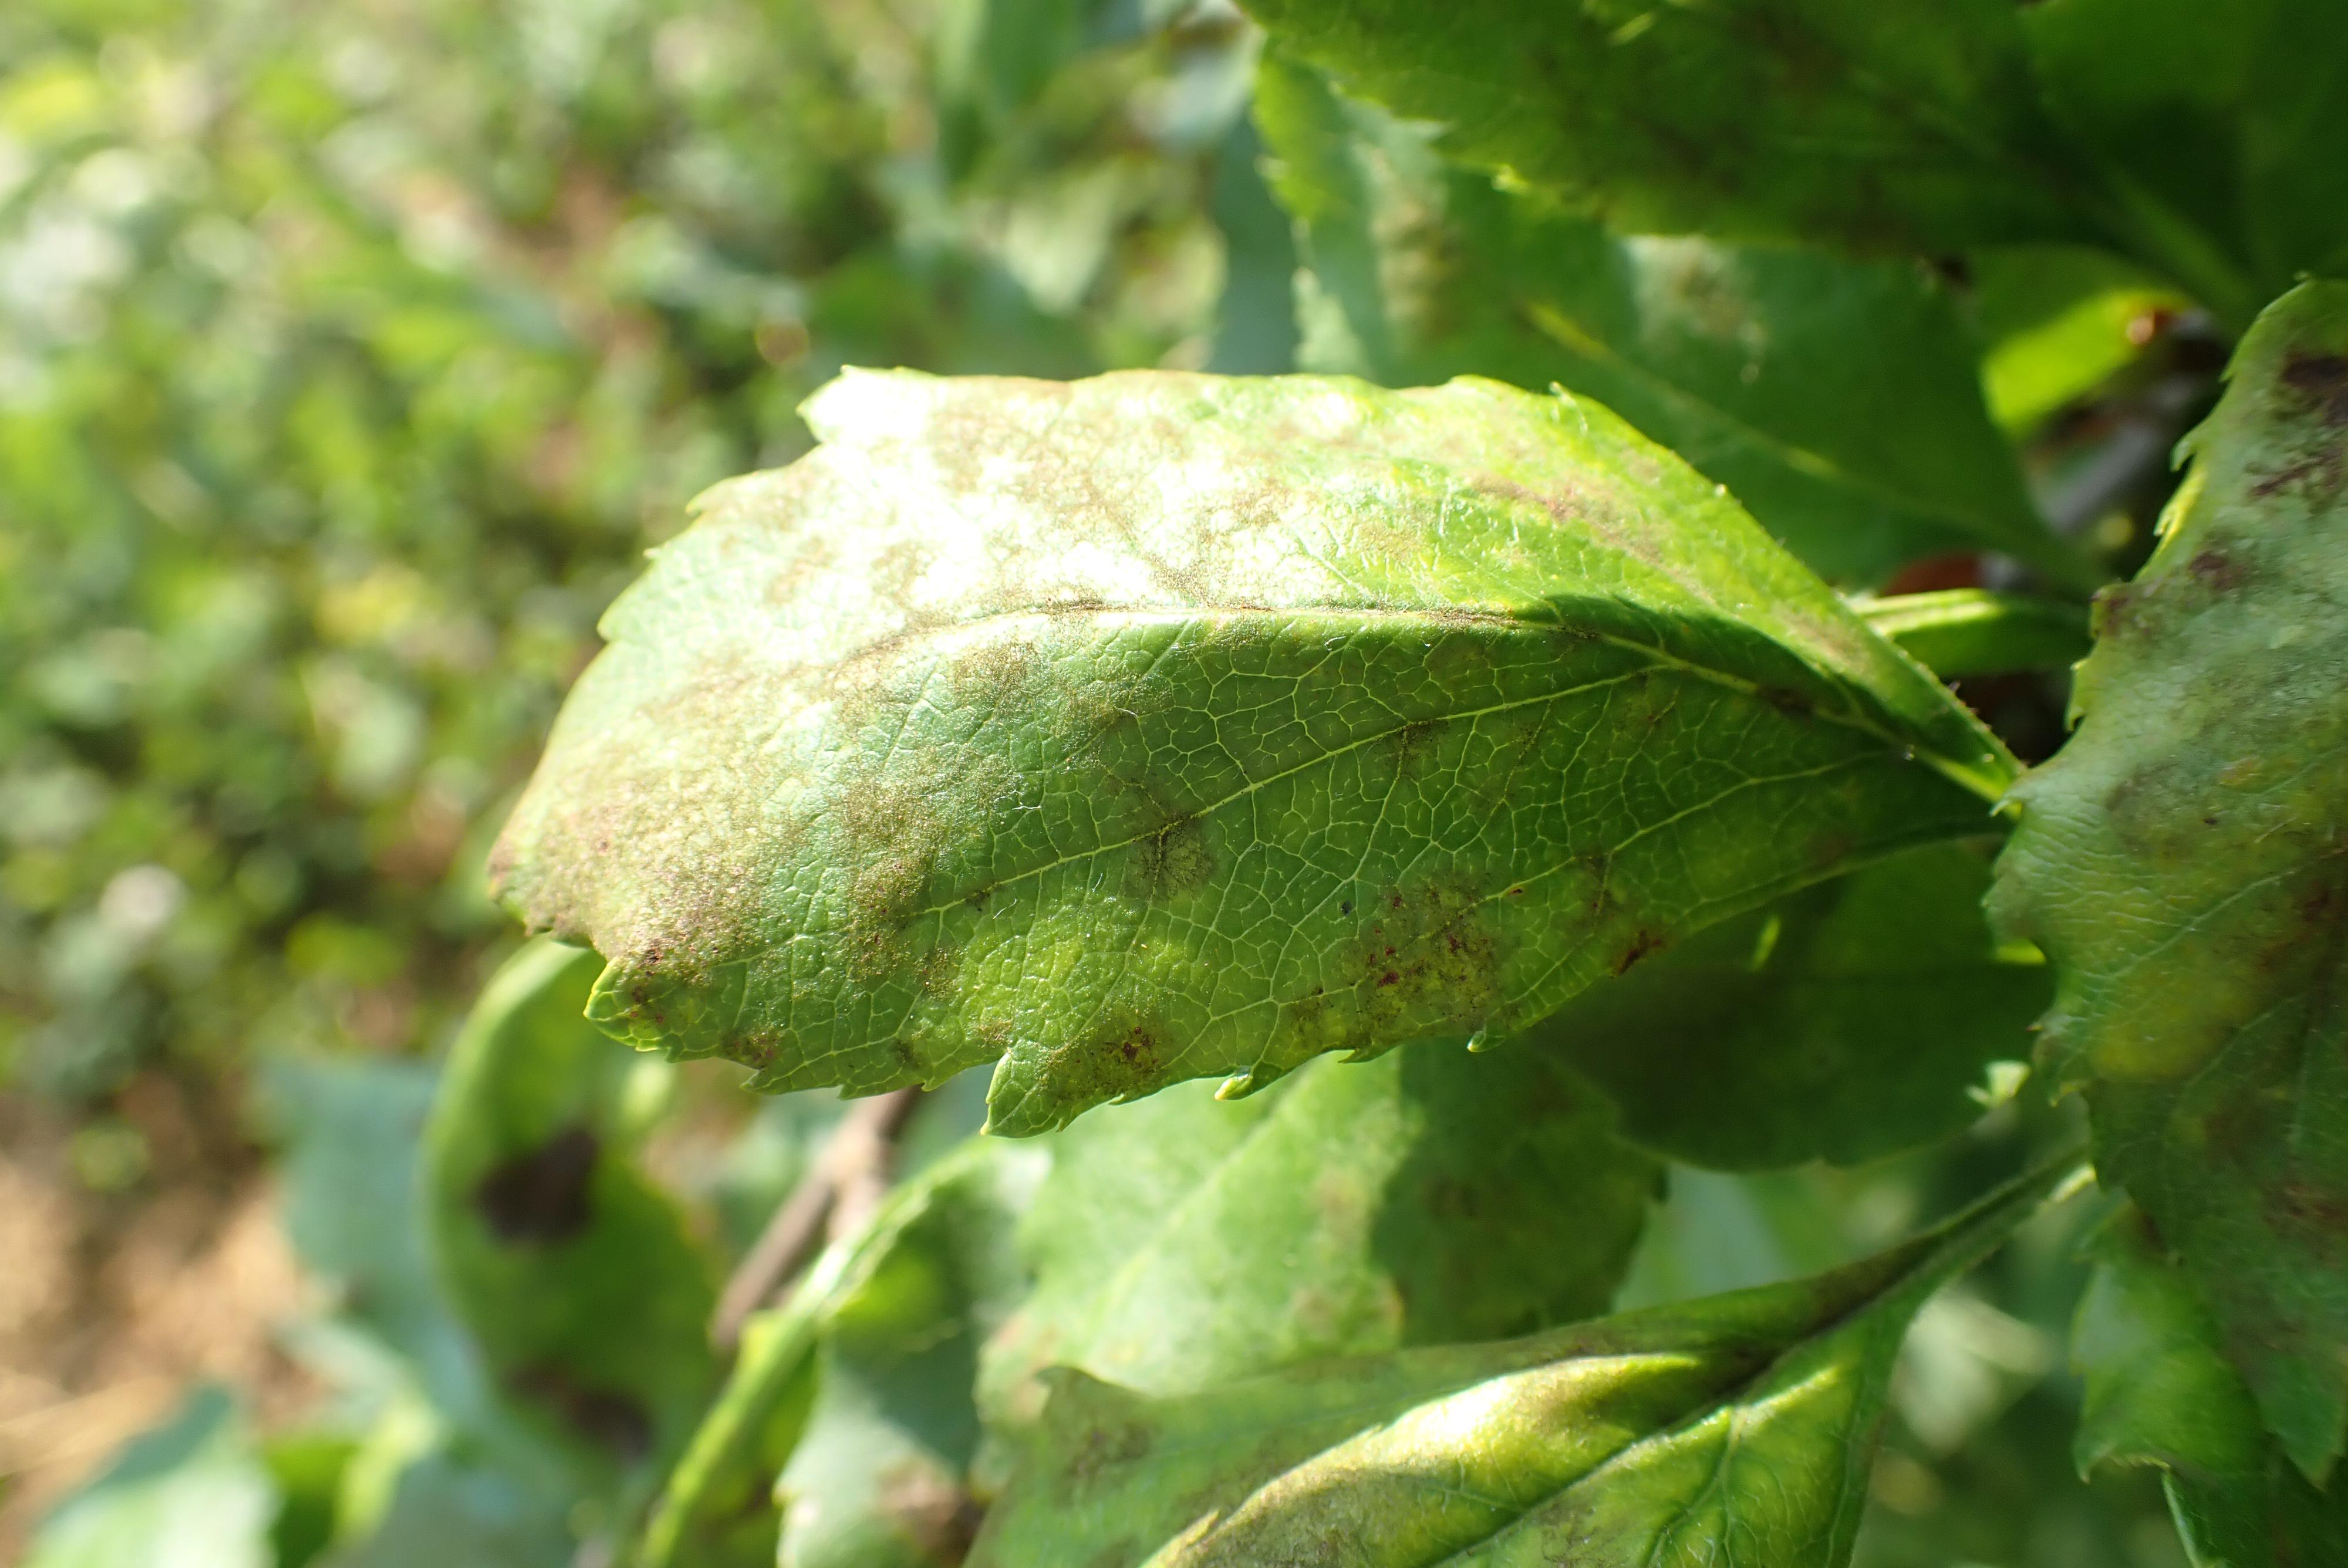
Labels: scab